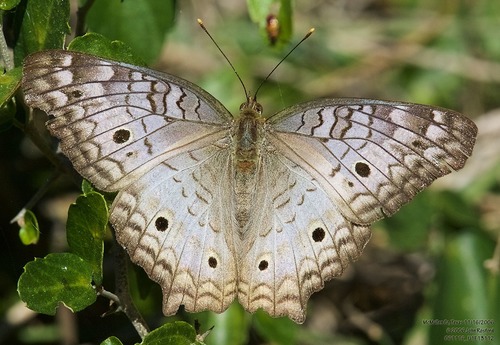
Scientific name: Anartia jatrophae
Common name: White peacock
Family: Nymphalidae
Order: Lepidoptera
Pollinator type: Primary pollinator
Habitat: Gardens, parks, and open areas
Geographic range: Southern United States to Argentina
Conservation status: Least Concern